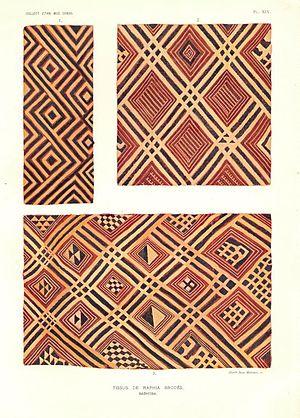
La culture de la République démocratique du Congo reflète la diversité des centaines de groupes ethniques habitant le pays et leurs coutumes. Aux bouches du fleuve succèdent une dense forêt dans le bassin du fleuve Congo, et une savane sur les plateaux du centre, la région le plus densément peuplée du pays en dehors de l'agglomération de Kinshasa. Depuis la fin du XIXᵉ siècle, les modes de vie traditionnels ont été modifiés à la suite de la colonisation, les luttes pour l'indépendance, la mainmise sur le pays par Mobutu Sese Seko, et plus récemment les Première et Deuxième Guerre du Congo. Malgré ces influences, les coutumes et les cultures traditionnelles du Congo restent en grande partie préservées.